Histoire Naturelle

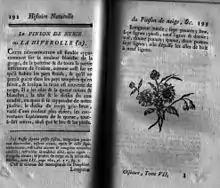
Spread of quarto pages, with decorative tail-piece illustration (1779)

Each group is introduced with a general essay. This is followed by an article, sometimes of many pages, on each animal (or other item). The article on the wolf begins with the claim that it is one of the animals with a specially strong appetite for flesh; it asserts that the animal is naturally coarse and cowardly ("grossier et poltron"), but becoming crafty at need, and hardy by necessity, driven by hunger.